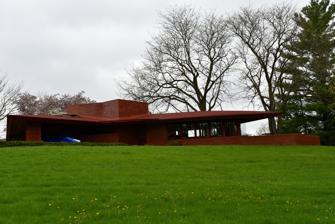
Building: Jack Lamberson House
Country: United States of America
Year built: 1948
Historic house in Iowa, United States United States historic place Jack Lamberson House U.S. National Register of Historic Places Show map of Iowa Show map of the United States Location 511 N. Park Ave. Oskaloosa, Iowa Coordinates 41°18′1″N 92°37′40″W / 41.30028°N 92.62778°W / 41.30028; -92.62778 Area 2 acres (0.81 ha) Built 1951 Architect Frank Lloyd Wright Architectural style Usonian NRHP reference No. 88002146 Added to NRHP 11/09/1988 The Alice and Jack Lamberson House , also known as the Peter Maunu and Irmi Maunu-Kocian house, is a historic residence located in Oskaloosa, Iowa , United States.  It is one of seven Frank Lloyd Wright -designed Usonian houses located in Iowa, and one of two that were constructed in Oskaloosa. Both were completed in 1951.  The Lamberson house is unique from the other Iowa Usonians for its extensive use of 60º and 120º angles. It features a low, sweeping pitched roof that makes the house look deceptively large, yet it is the second smallest of Iowa's Usonians. It was listed on the National Register of Historic Places in 1988. See also List of Frank Lloyd Wright works References